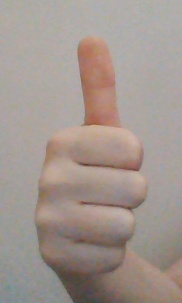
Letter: aleff